Lavinia Greenlaw

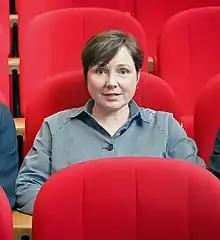
Greenlaw in 2019

Lavinia Greenlaw was born in London into a medical and scientific family, and has a sister and two brothers. When she was aged 11, the family moved from London to an Essex village, where they lived for seven years. This period Greenlaw has described as "an interim time", with "memories of time being arrested, nothing much happening."